Stevenage F.C.

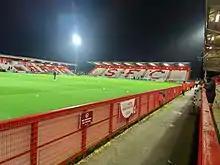
View of the North Stand from the East Terrace at Broadhall Way

The club plays its home matches at Broadhall Way, a ground that previously served as the home of both Stevenage Town and Stevenage Athletic. Following the bankruptcy of the town's former club, the stadium remained unused for three years. The newly formed Stevenage Borough moved into Broadhall Way in 1980, after the local council had re-purchased the stadium. The club finished the 1995–96 season as champions of the Football Conference, but was denied promotion to the Football League due to insufficient ground capacity and facilities. During the early 2000s, the stadium underwent upgrades, including the construction of a new £600,000 stand featuring an executive suite beneath it. In January 2009, the club signed a seven-figure sponsorship agreement with the Lamex Food Group, leading to the renaming of Broadhall Way to The Lamex Stadium. As a result of the club's promotion as league champions during the club's 2009–10 season, Broadhall Way hosted League football for the first time during the 2010–11 season.